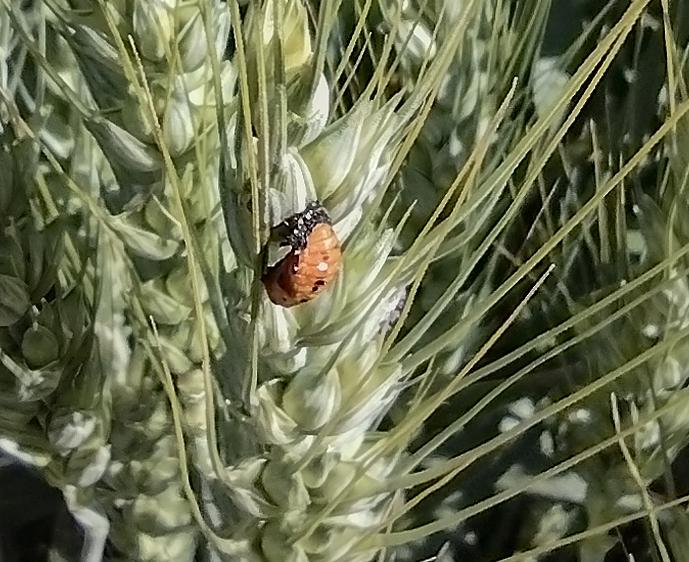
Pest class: predators